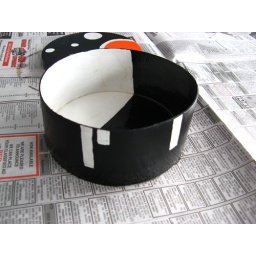
the inside/side of the nottom holf of a box i painted in art. the yellow stuff is just the verathane